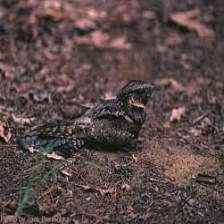
Species: EASTERN WIP POOR WILL
Scientific name: ANTROSTOMUS VOCIFERUS